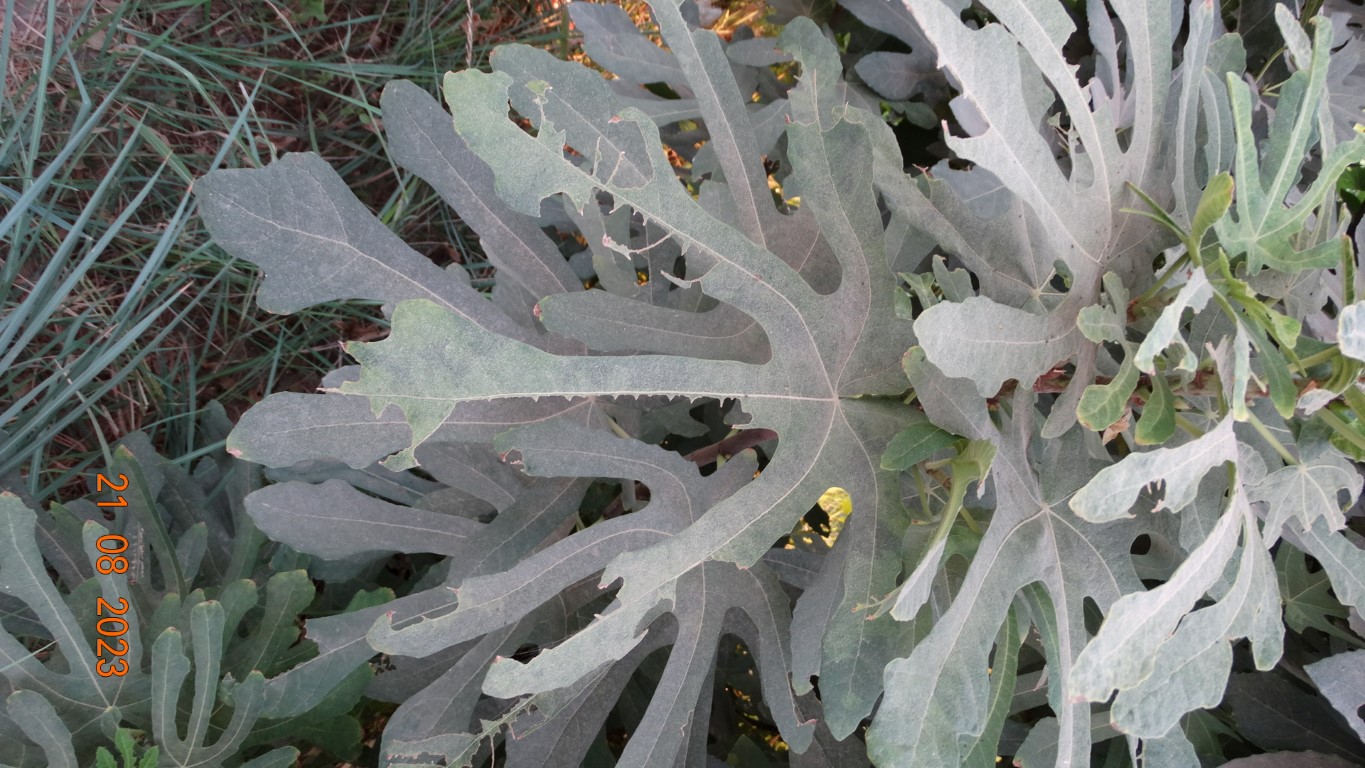
Label: infected